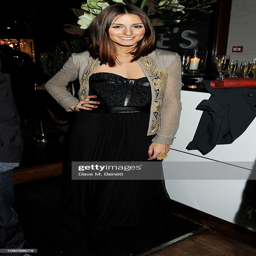
actor attends a private dinner hosted by people .